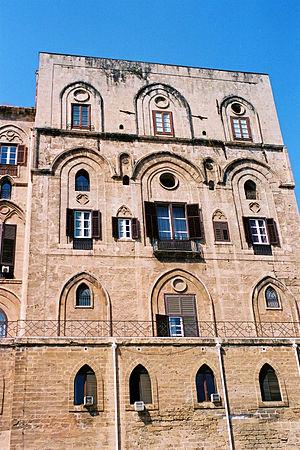
En histoire de l'art, l'art roman est la période qui s'étend du début du XIᵉ siècle à la seconde moitié du XIIᵉ siècle, entre l'art préroman et l'art gothique, en Europe. L'expression « art roman » est forgée en 1818 par l'archéologue français Charles de Gerville et passe dans l'usage courant à partir de 1835.